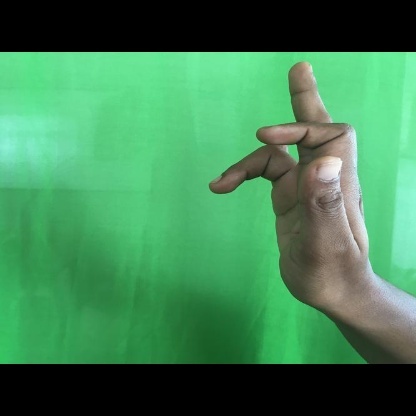
Mudra: Shukatundam